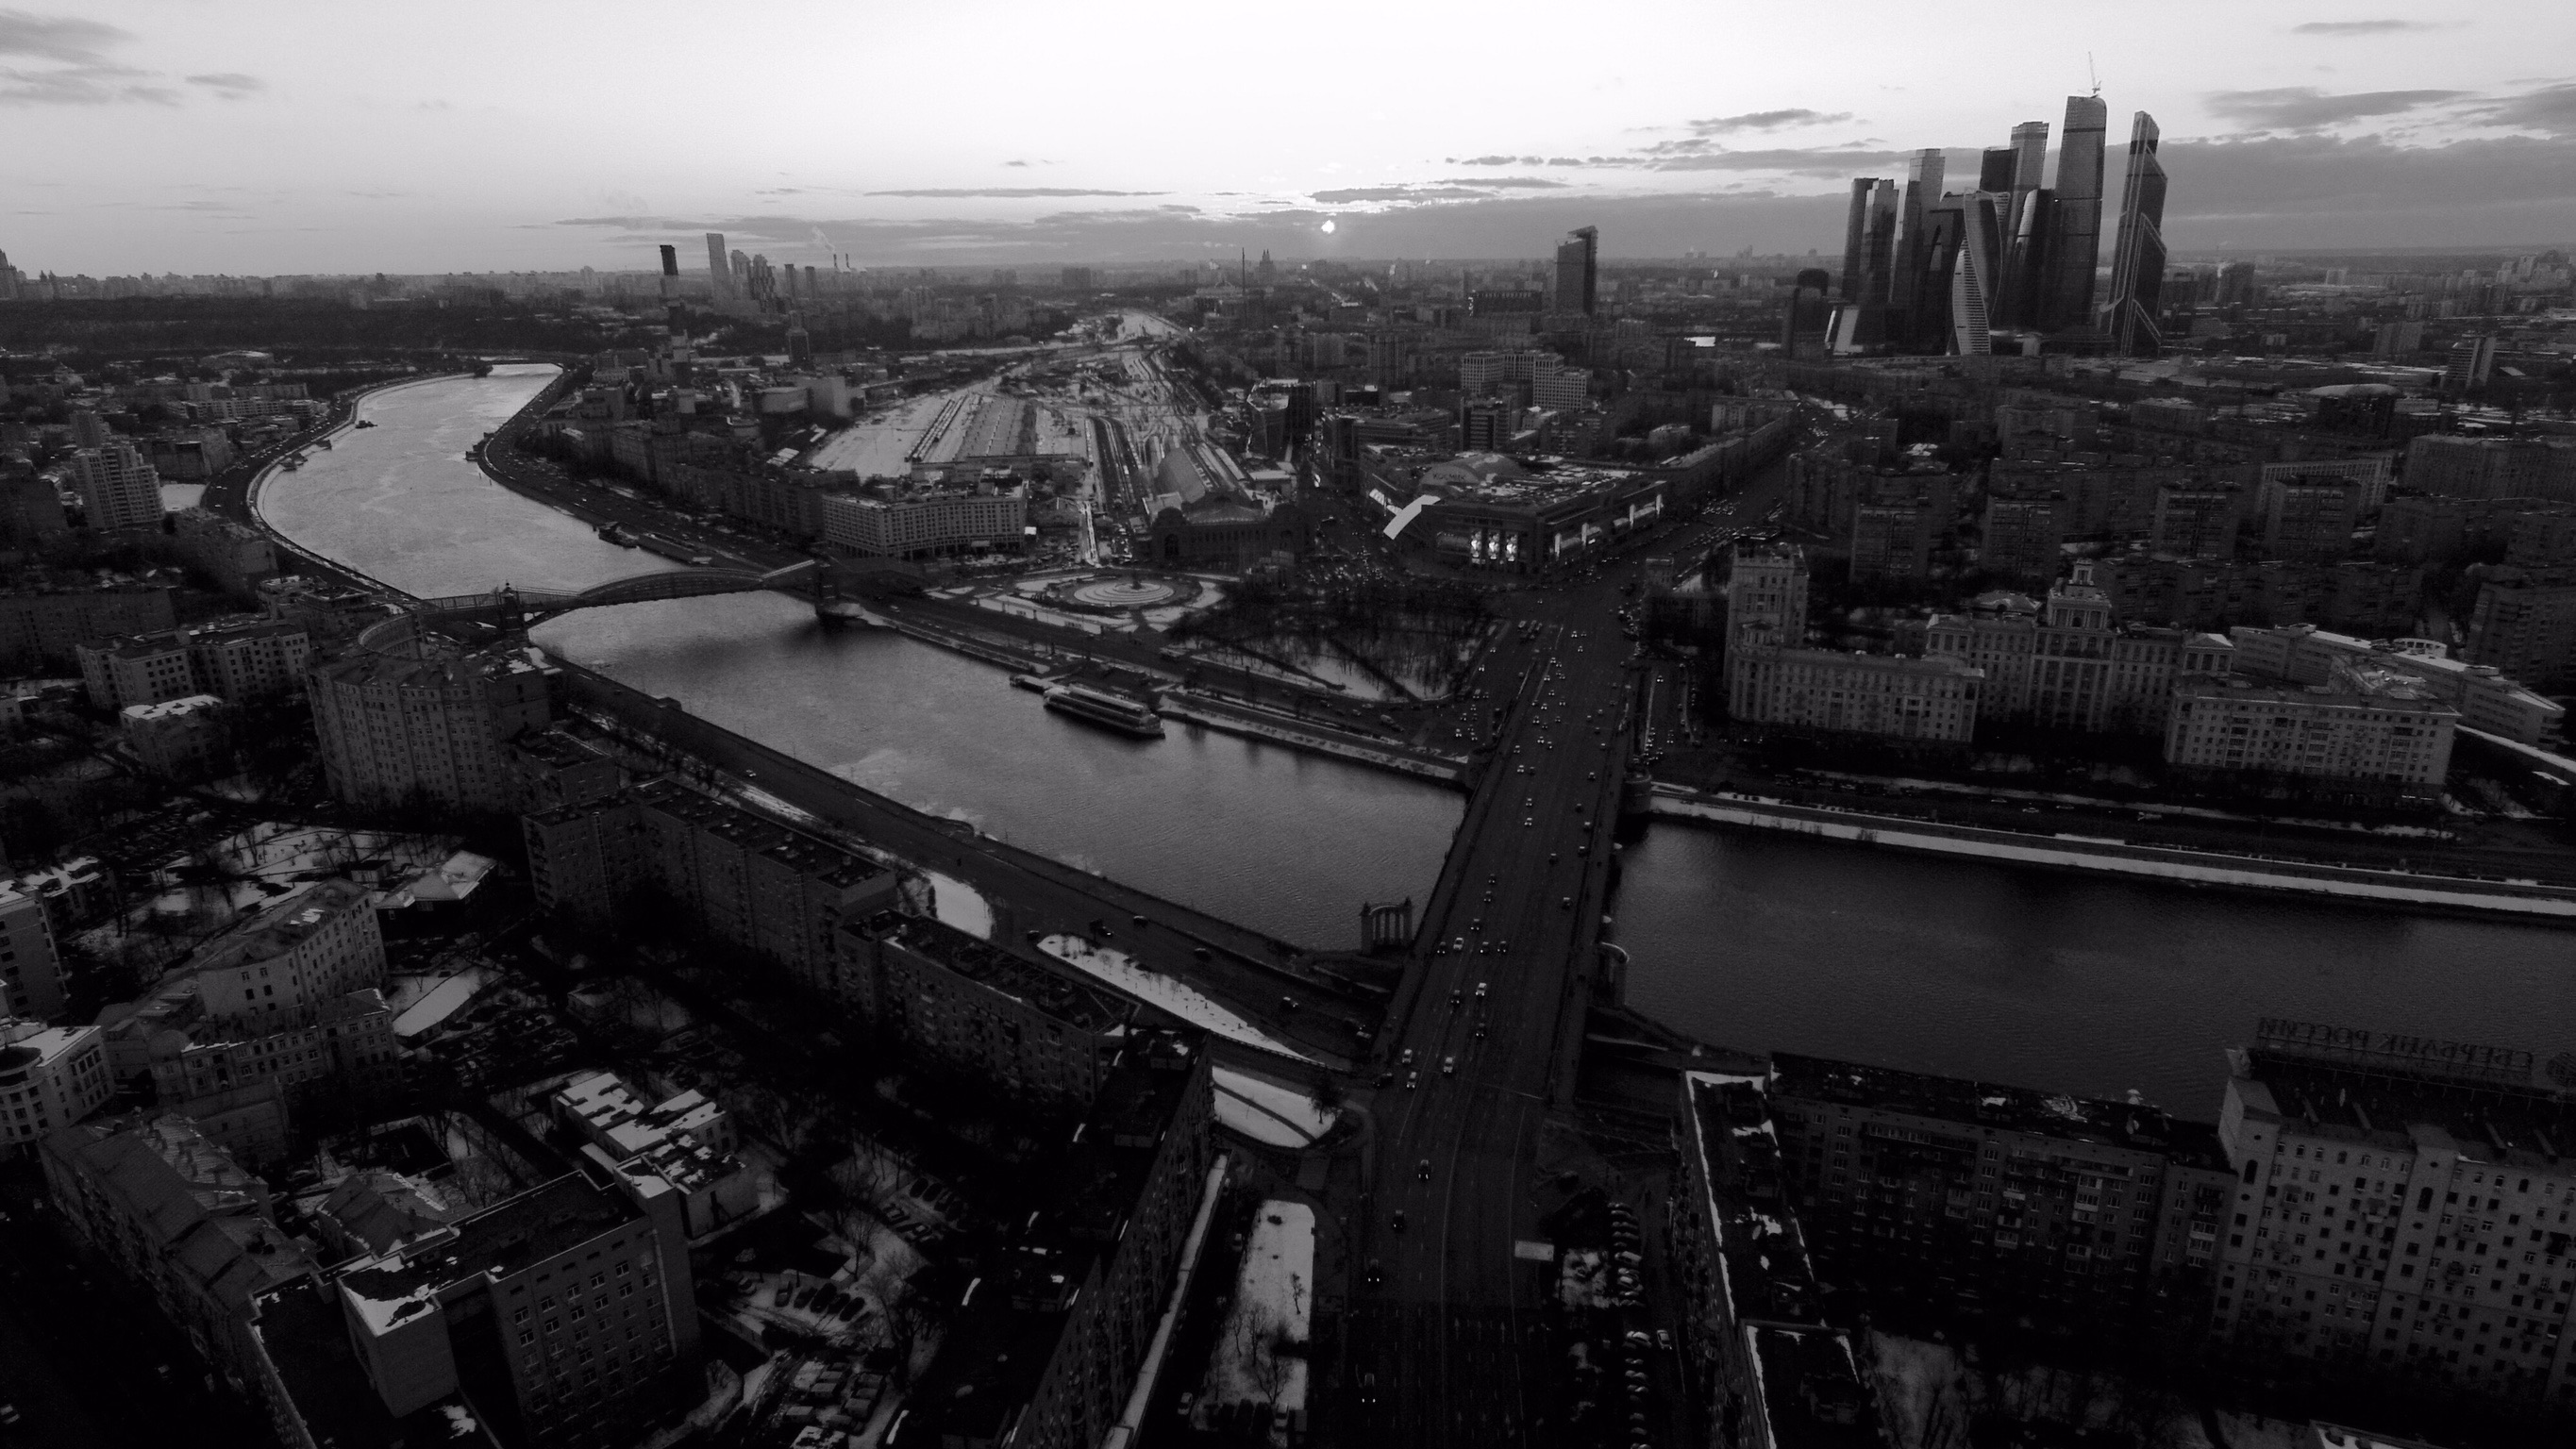
black and white, skyline, photography, city, skyscraper, cityscape, panorama, downtown, darkness, monochrome, metropolis, aerial photography, urban area, monochrome photography, atmospheric phenomenon, human settlement